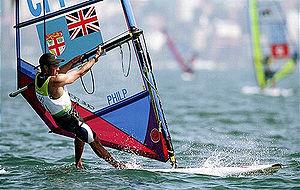
La Mistral One Design est une planche à voile monotype. Planche olympique aux Jeux d'été de 1996, 2000 et 2004, elle a été remplacée aux Jeux olympiques de 2008 par le nouveau matériel Neil Pryde RS:X.